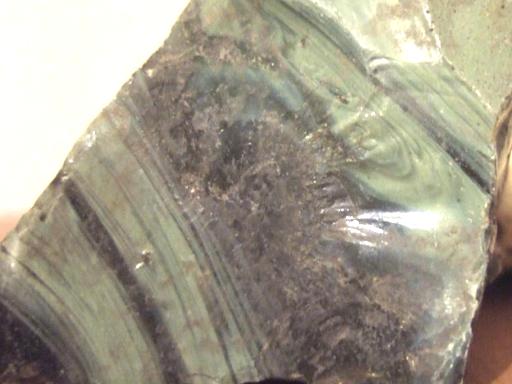
Material: stone